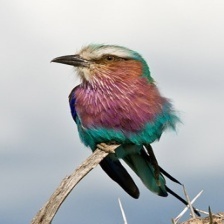
Species: LILAC ROLLER
Scientific name: CORACIAS CAUDATUS